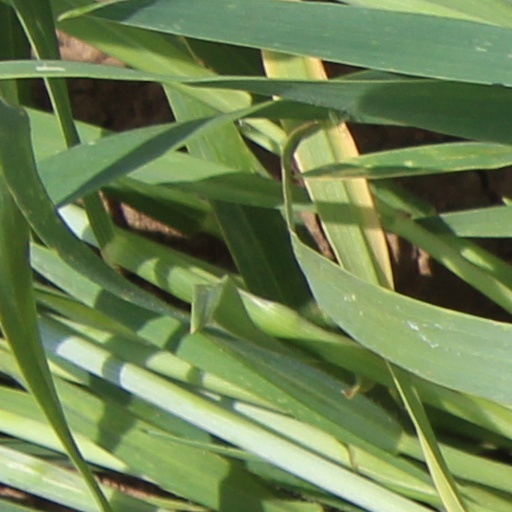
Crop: wheat